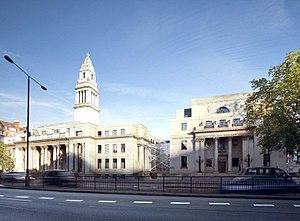
Sammy Ofer Center
La London Business School est une école de commerce internationale créée en 1964 à Londres. LBS est l'une des business schools les plus prestigieuses du monde. Elle est classée première en Europe par le Financial Times et première au monde par le QS ranking. La sélection y est extrêmement compétitive et le nombre de places limité dû à la petite taille du campus. Le rival principal d'LBS en Europe est INSEAD et dans le reste du monde ses rivaux sont la Harvard Business School, Stanford, et Wharton.